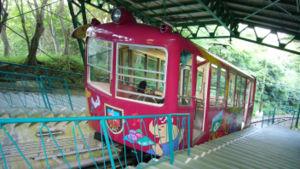
Le funiculaire Maya est un funiculaire exploitée par la fondation publique du développement urbain de la ville de Kobe localisée dans la ville de Kōbe. Il est avec le téléphérique Maya l'axe central de la ligne Maya View Line Yume-Sanpo. La ligne permet d'accéder au mont Maya et le point d’observation de Kikuseidai, l'un des trois plus beaux paysages de nuit du Japon.